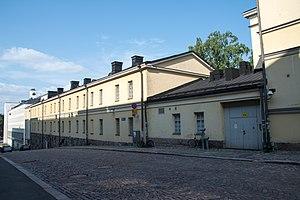
Topelia est un Îlot urbain situé à proximité de la Place du Sénat à Helsinki en Finlande et occupé par Université d'Helsinki.
Fabianinkatu, est une rue du centre ville d'Helsinki en Finlande.